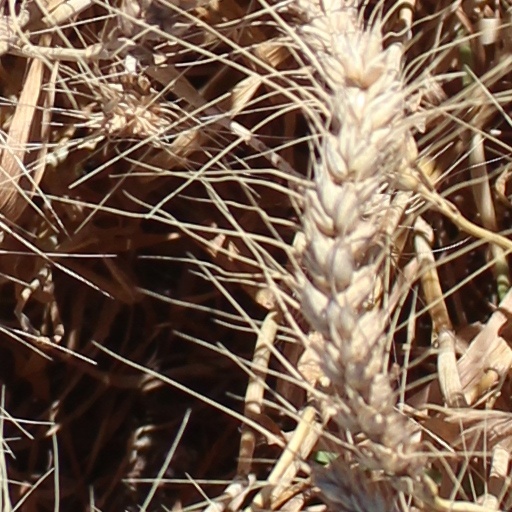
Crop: wheat